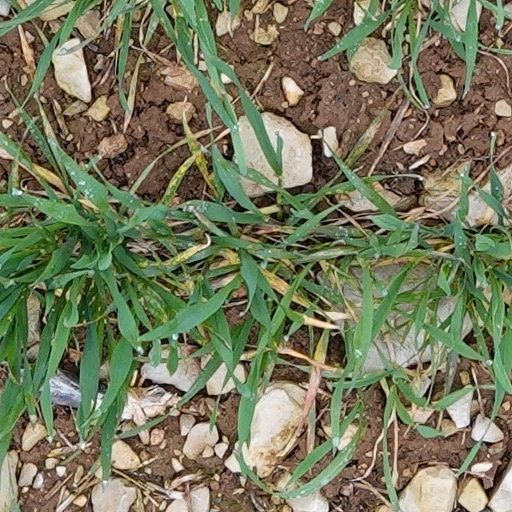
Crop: wheat